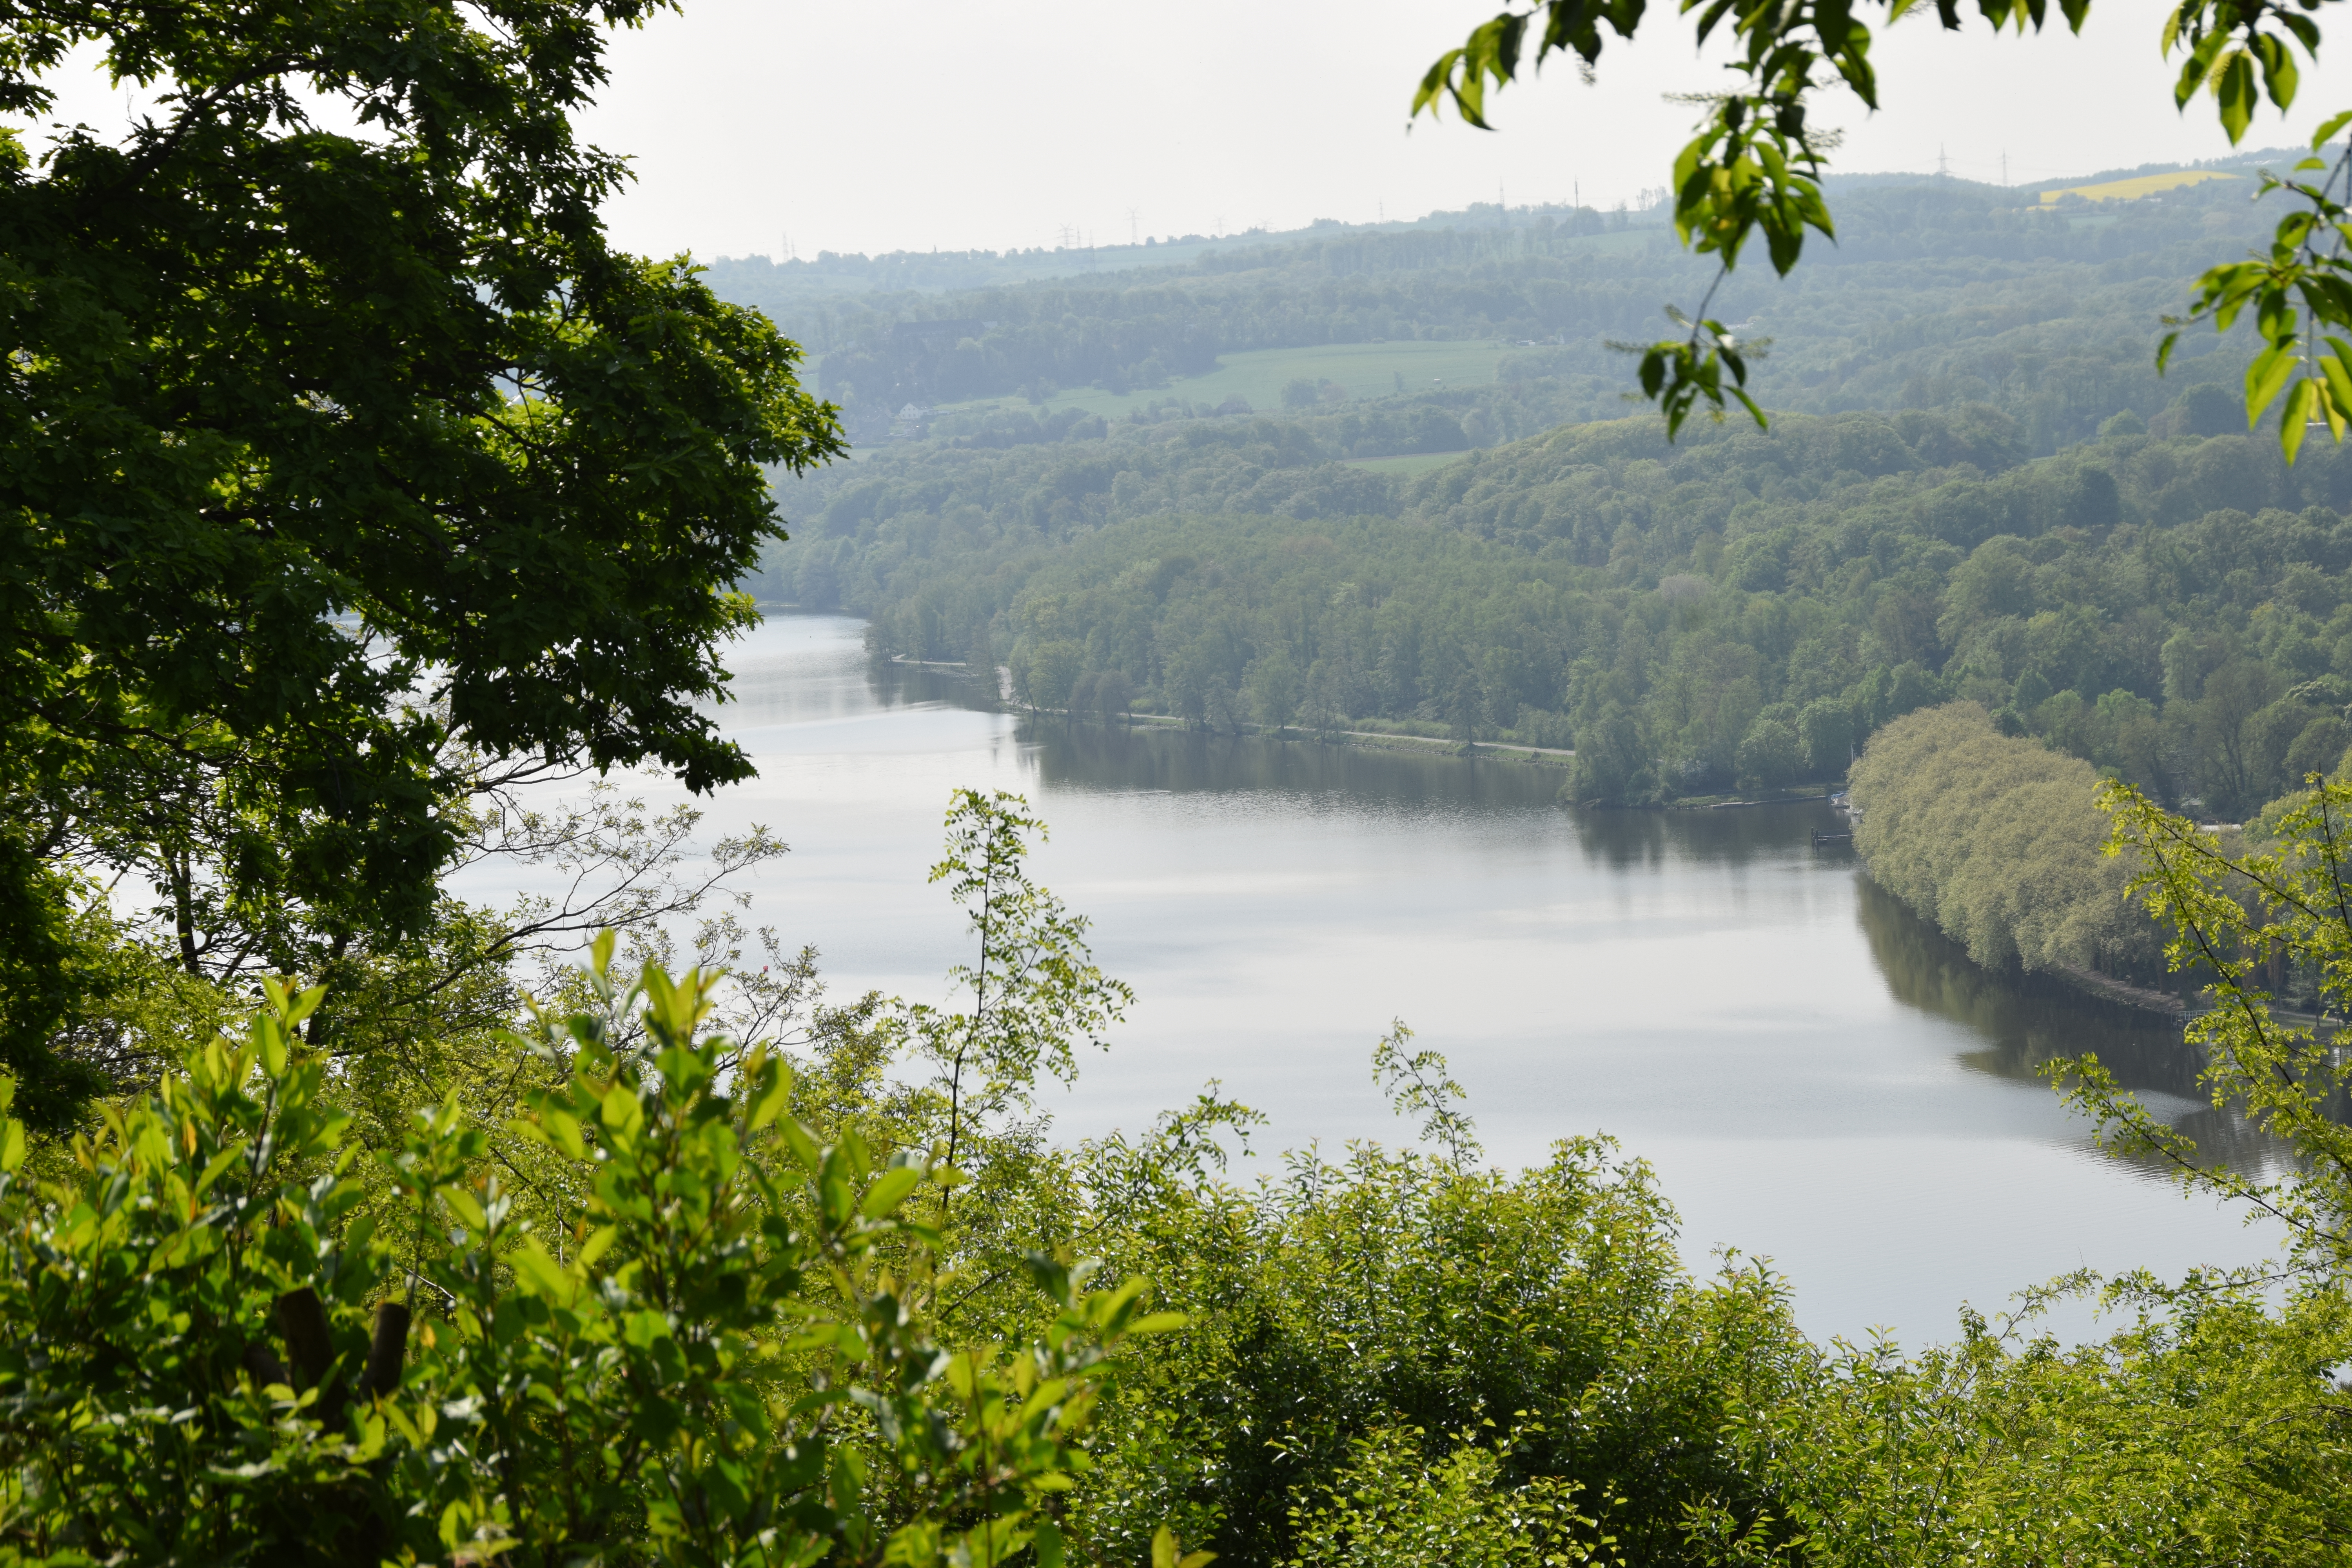
natural, water, sky, plant, water resources, fluvial landforms of streams, natural landscape, cloud, highland, lake, mountain, tree, watercourse, atmospheric phenomenon, lacustrine plain, bank, rural area, riparian zone, landscape, waterway, hill, forest, shore, hill station, temperate broadleaf and mixed forest, grassland, wildlife, reservoir, mountain range, lake district, woodland, jungle, wetland, tarn, reflection, old growth forest, stream, loch, riparian forest, nature reserve, mountain river, tropical and subtropical coniferous forests, tropics, valley, floodplain, valdivian temperate rain forest, Northern hardwood forest, rainforest, pond, grass, tourism, horizon, inlet, creek, tributary, sound, vacation, bayou, garden, temperate coniferous forest, river